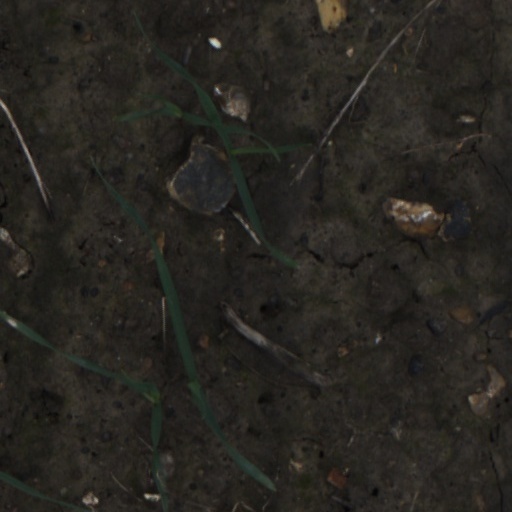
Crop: wheat